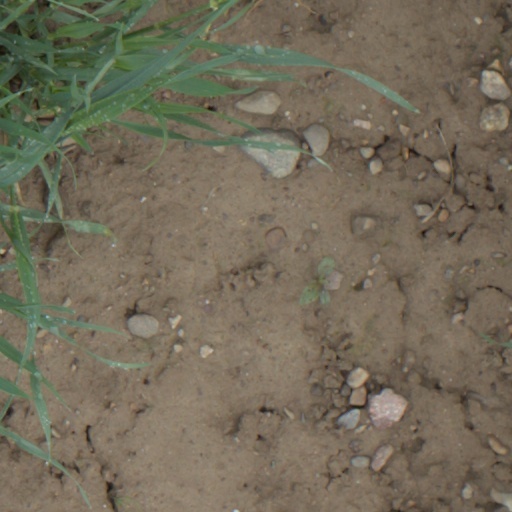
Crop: wheat